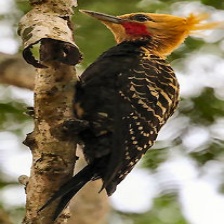
Species: BLONDE CRESTED WOODPECKER
Scientific name: CELEUS FLAVESCENS